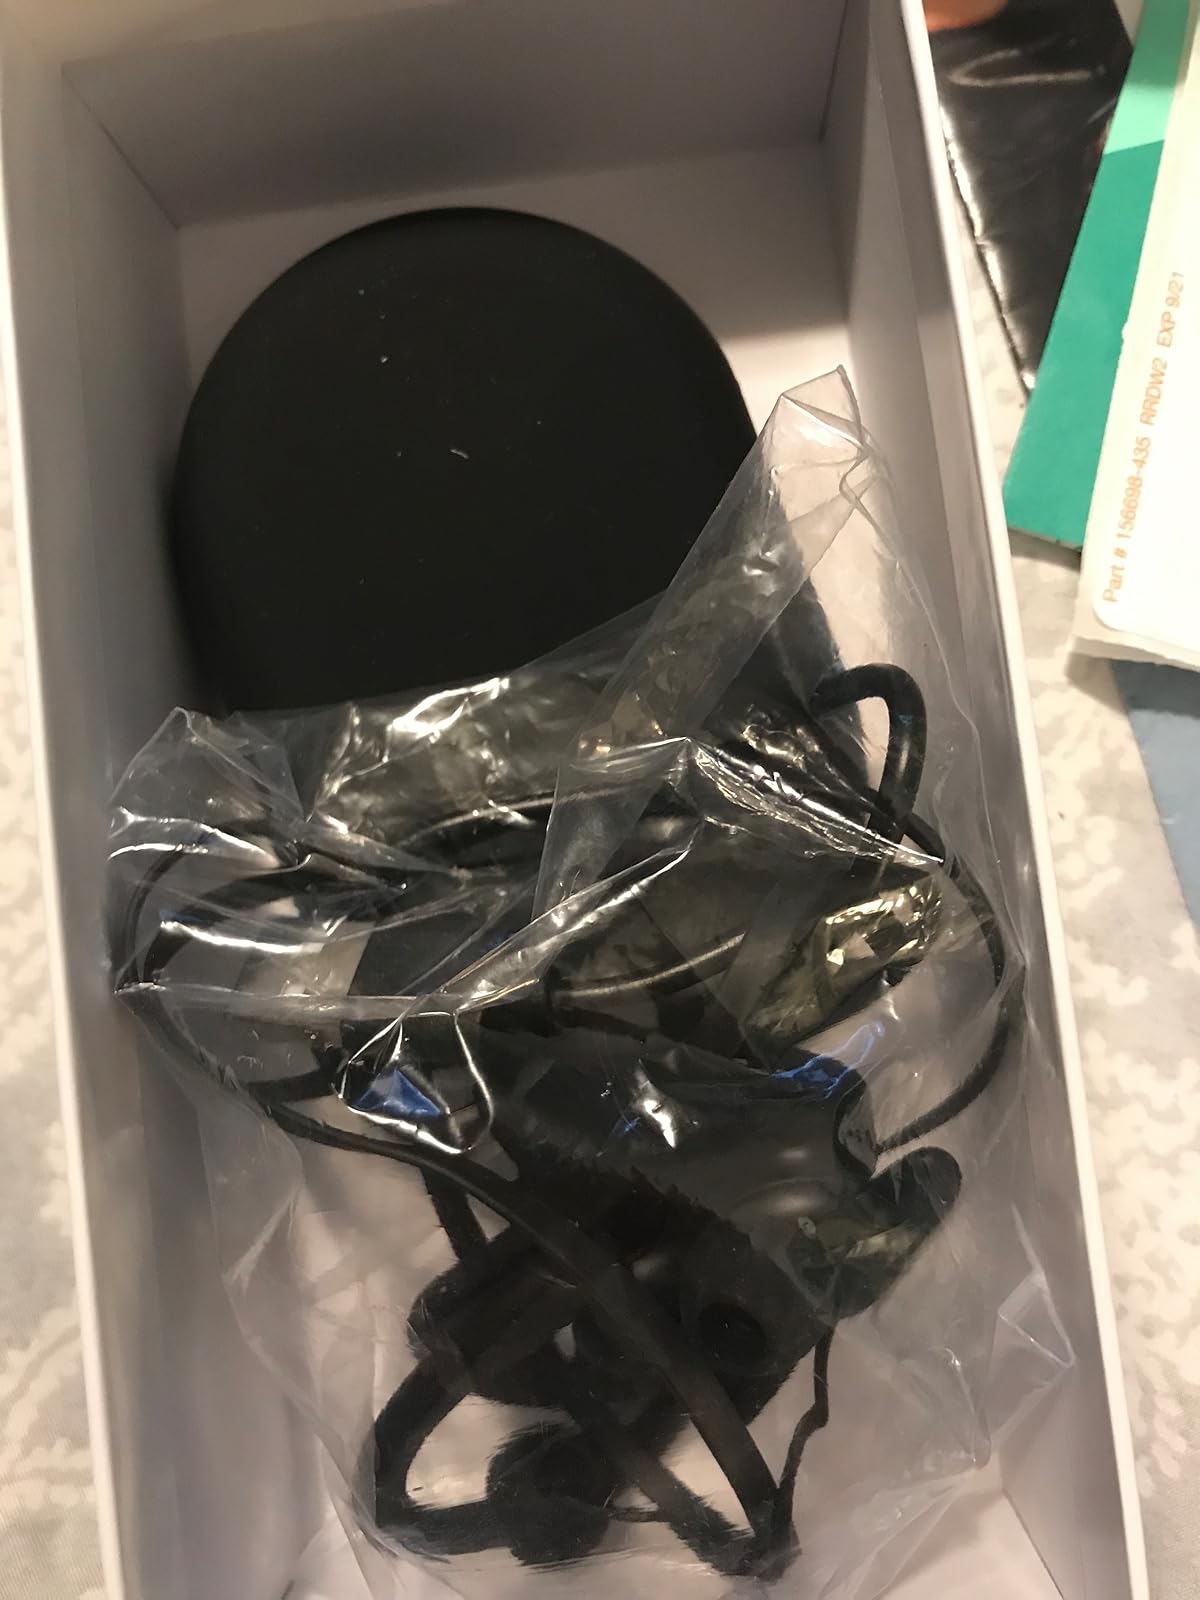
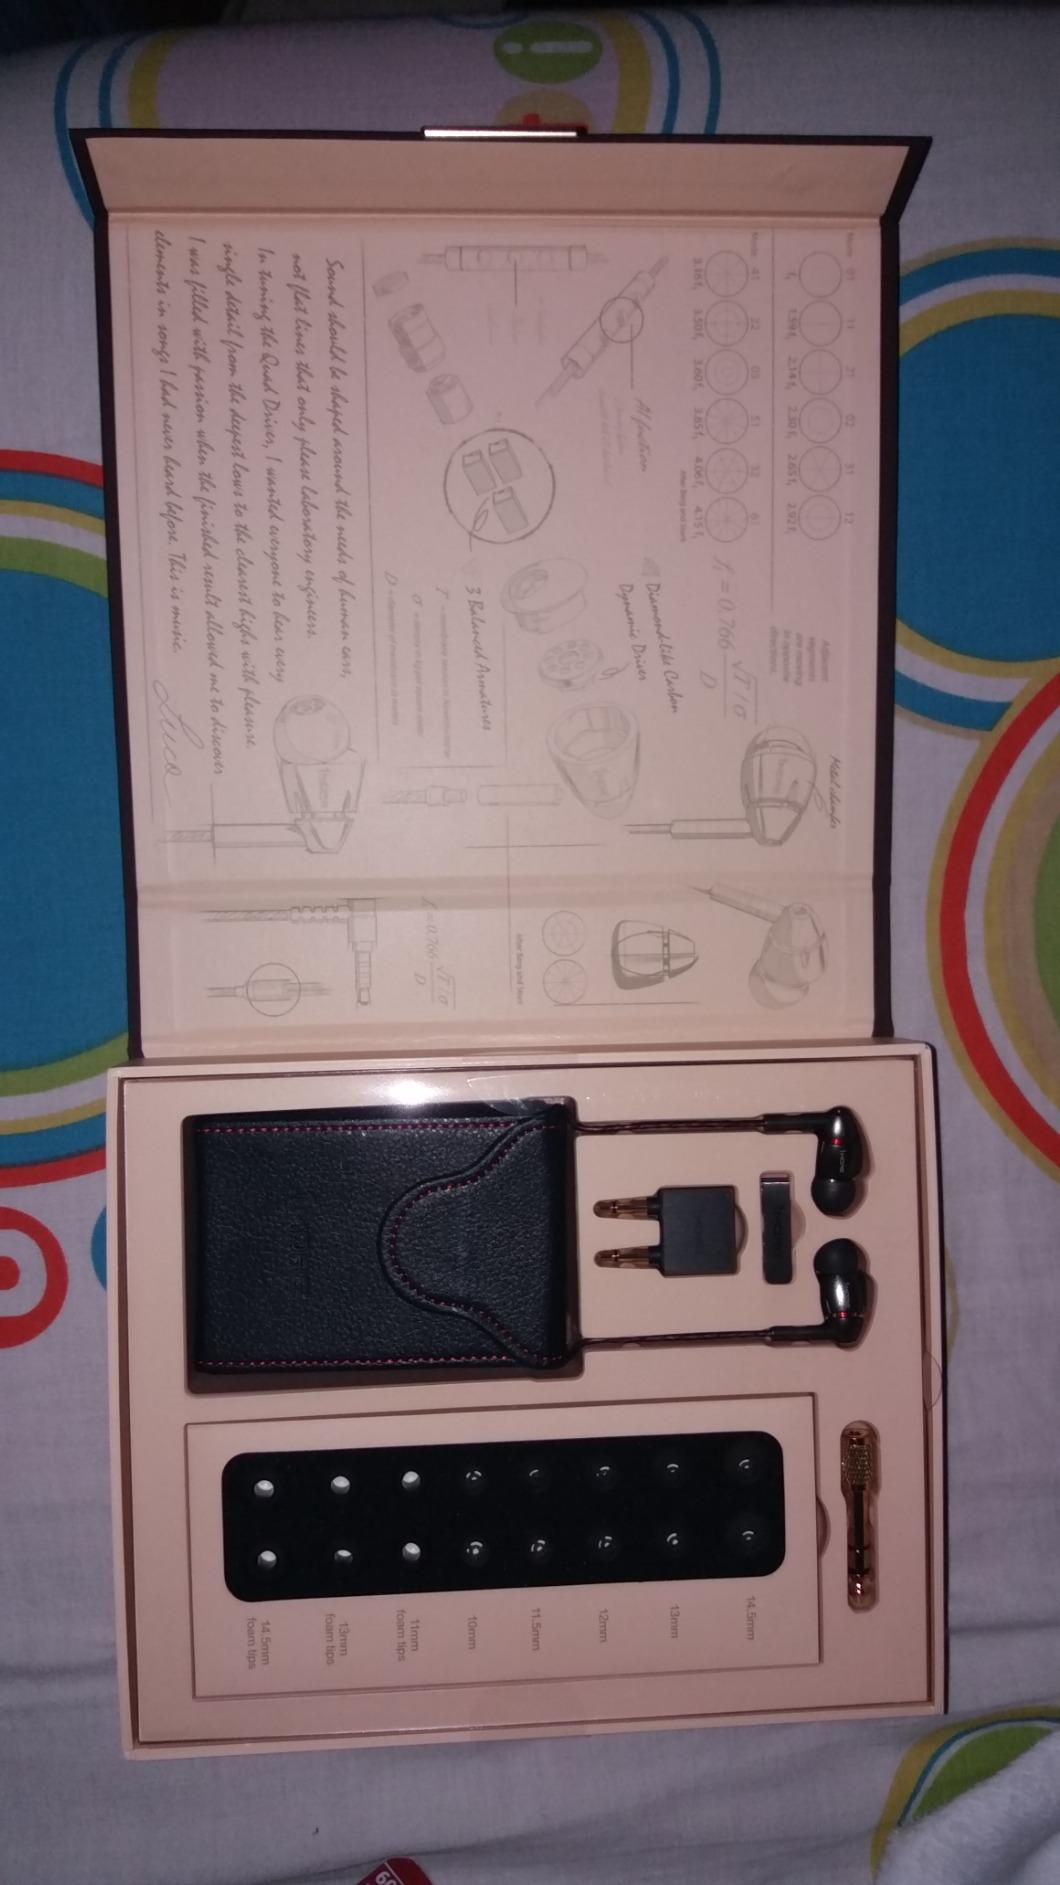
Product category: headphones
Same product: no